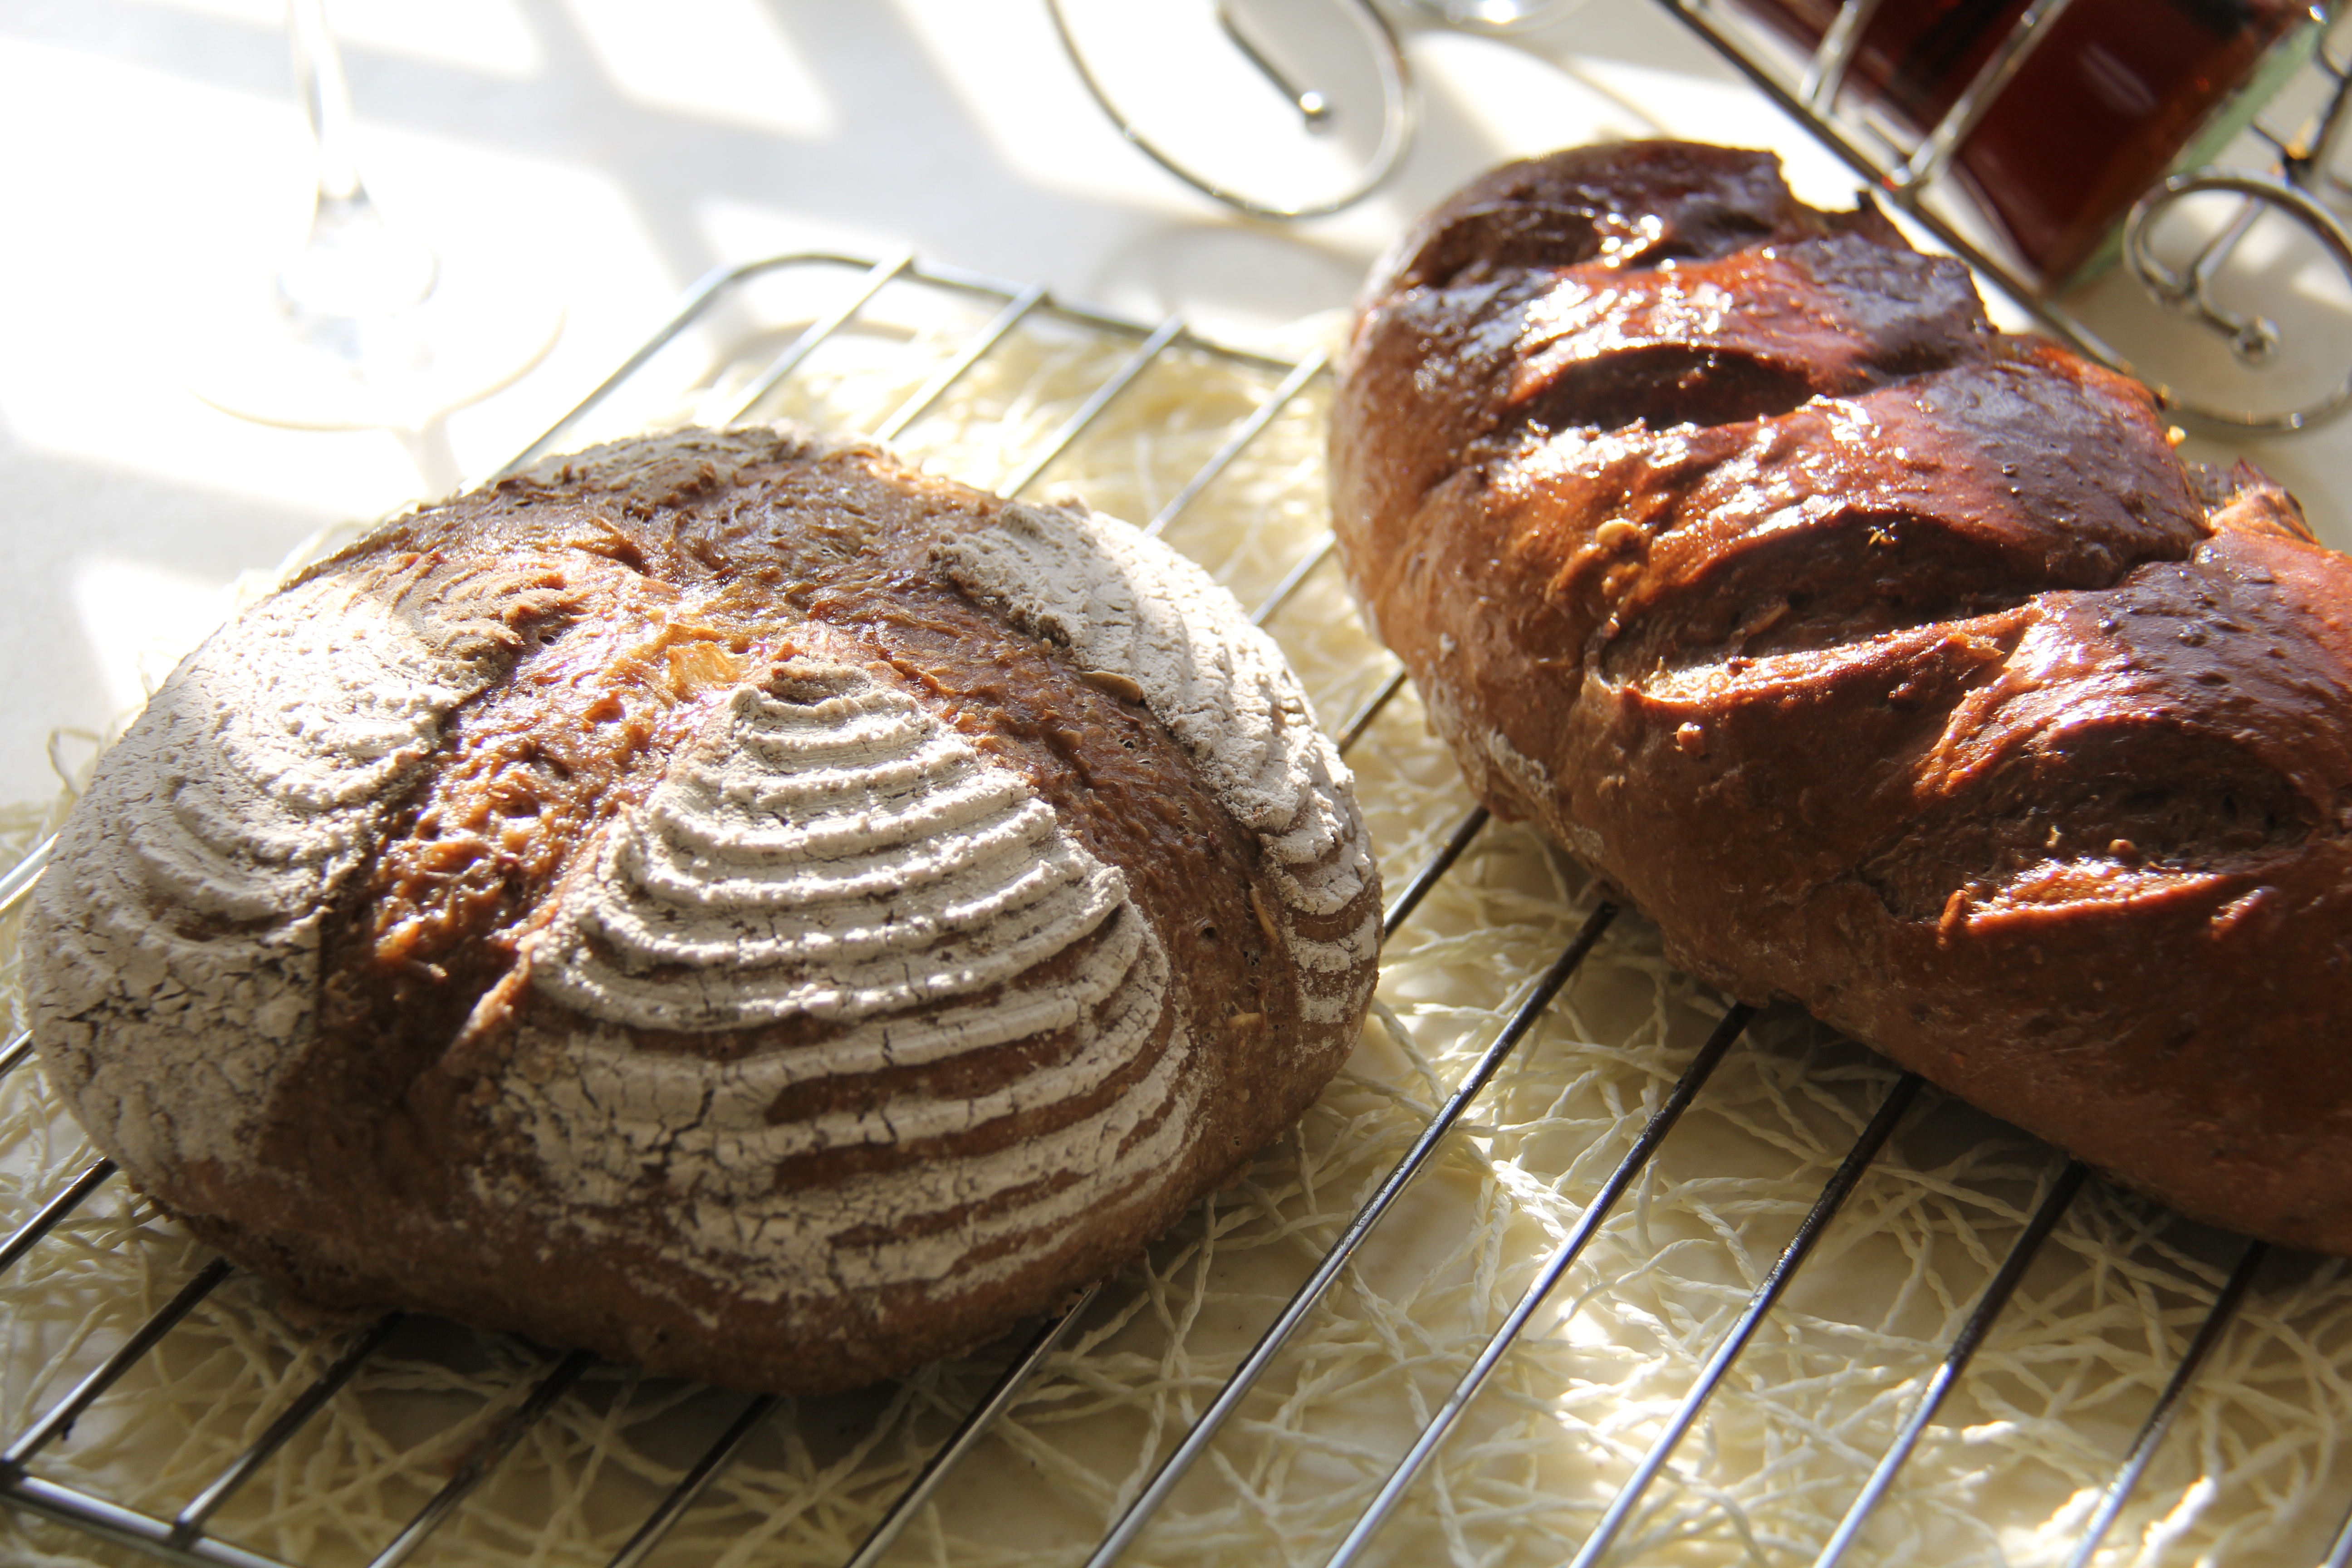
dish, food, produce, baking, gourmet, dessert, bread, baked goods, grass family, european breads